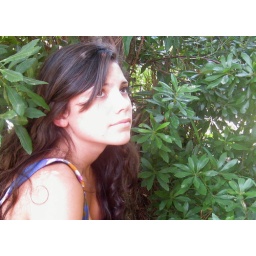
i found my house grass bark and leaves and laughed in my pretty bed of green  i had a dream